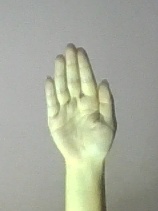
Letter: seen